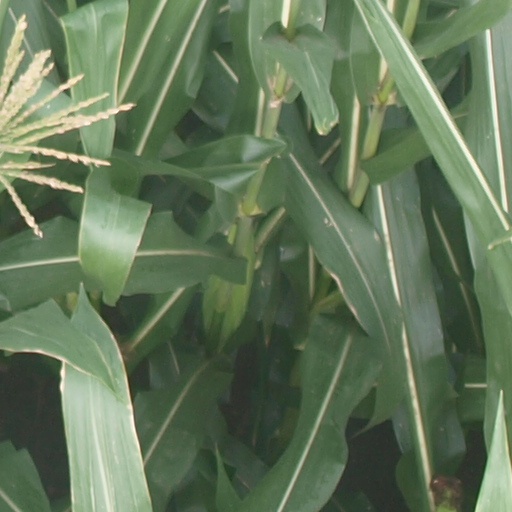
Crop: maize; corn